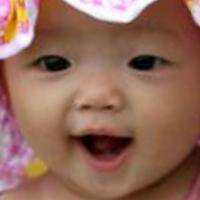
Age group: age 01-10